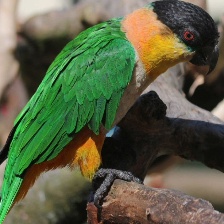
Species: BLACK HEADED CAIQUE
Scientific name: PIONITES MELANOCEPHALUS